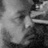
Emotion: neutral